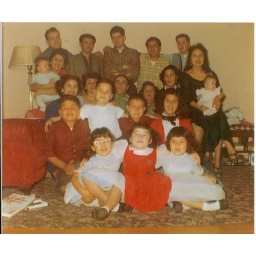
my mother is in the sexy black dress holding me